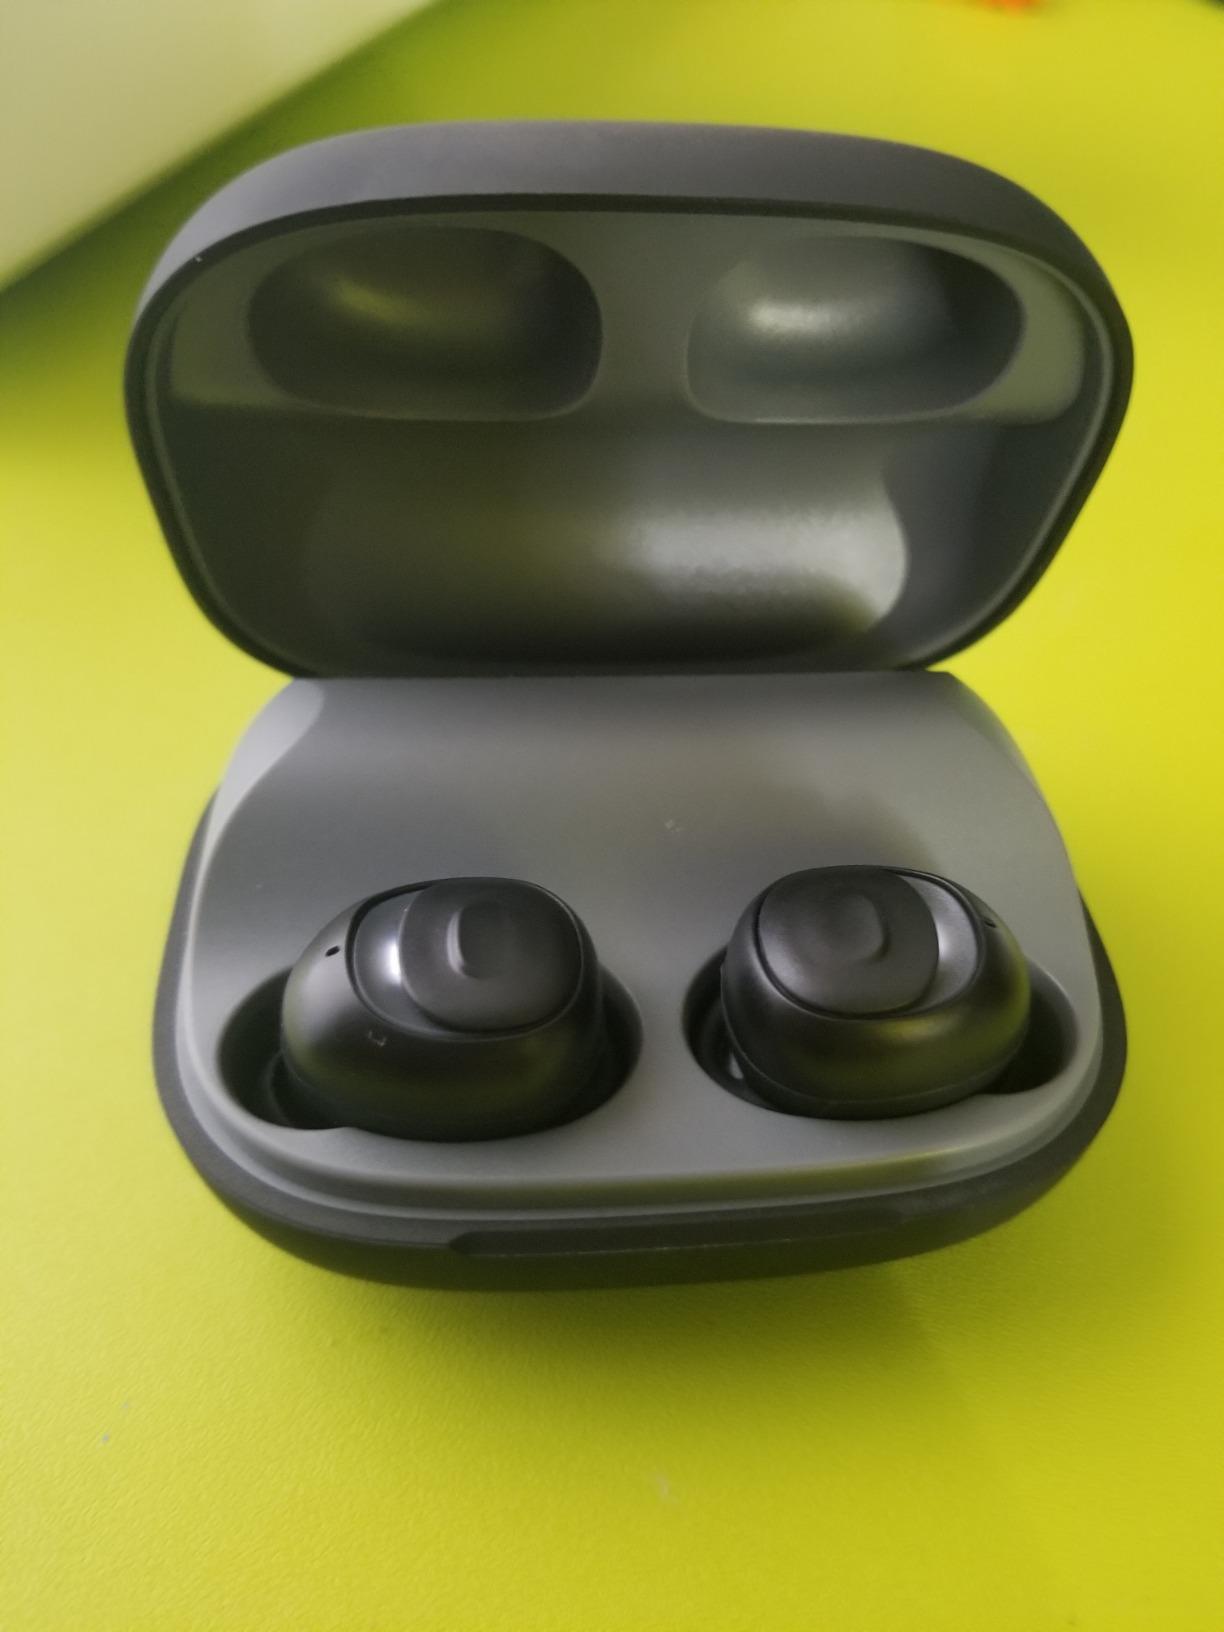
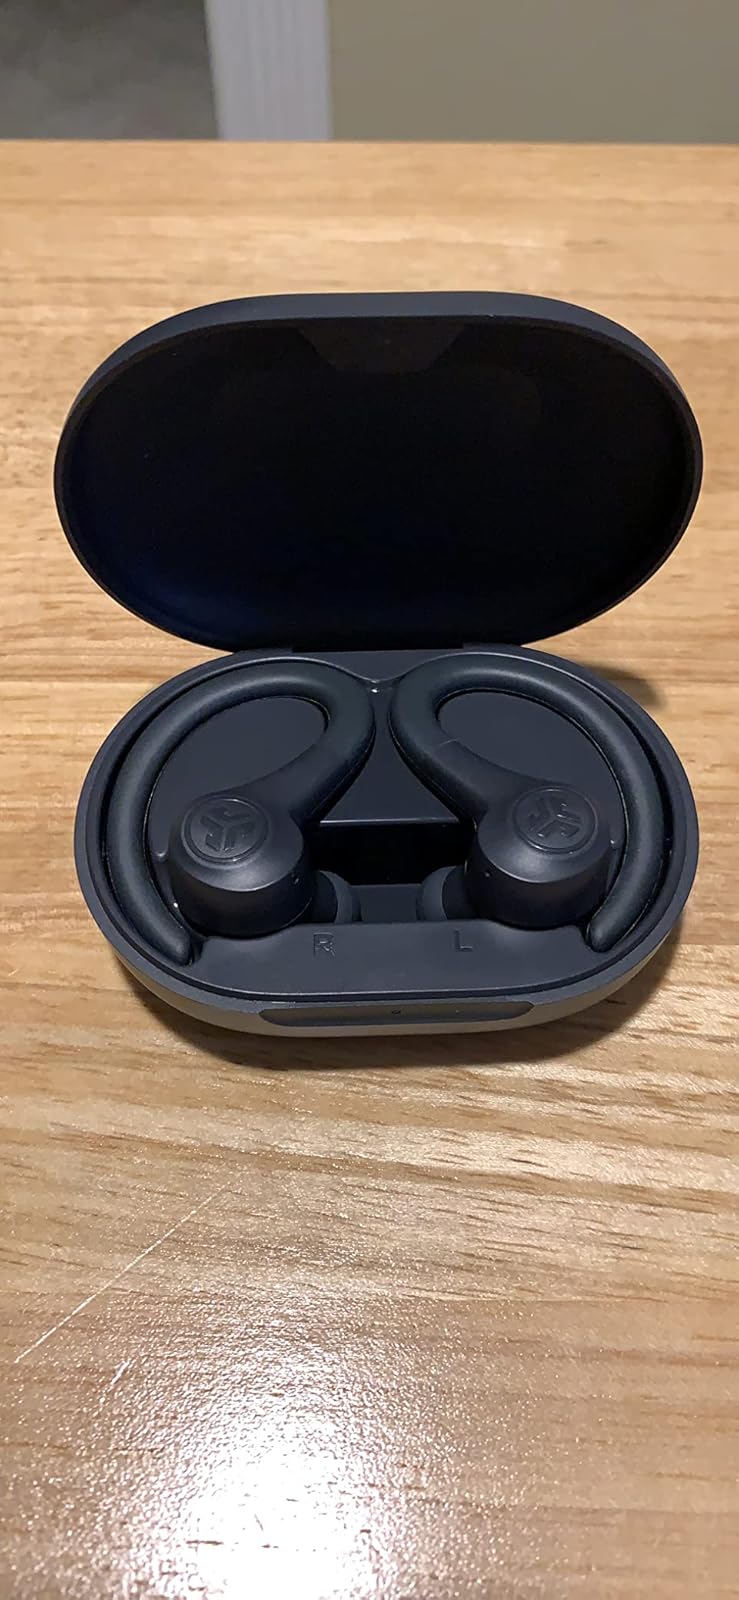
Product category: earbuds
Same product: no